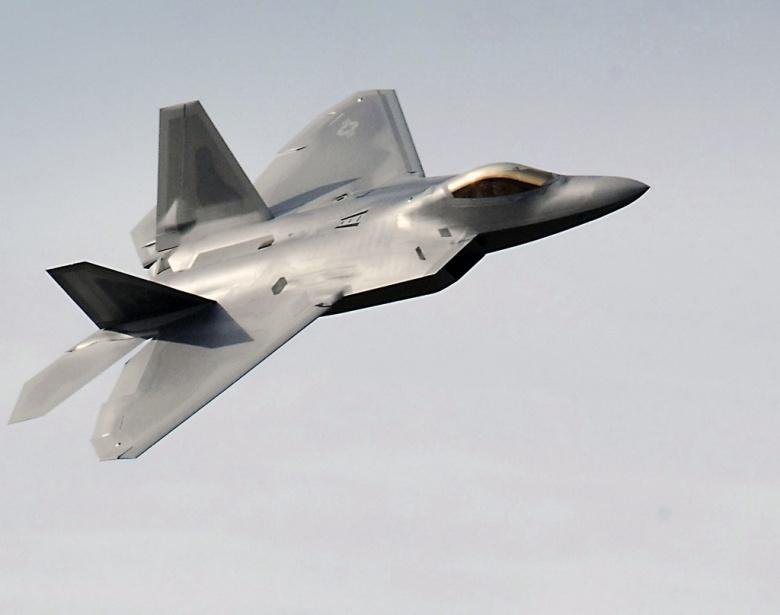
Vehicle type: Planes